Orkhon inscriptions

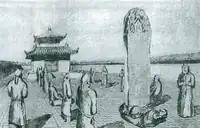
Reconstruction of Kül Tigin's memorial (after Nowgorodova 1981)

The steles were erected by the Göktürks in the early 8th century. They commemorate the brothers Bilge Khagan (683–734) and Kul-Tegin (684–731), one a politician and the other a military commander. Both were descendants of Ilterish Qaghan of the Second Turkic Khaganate, which was a prominent Turkic nomadic society during the Tang dynasty.